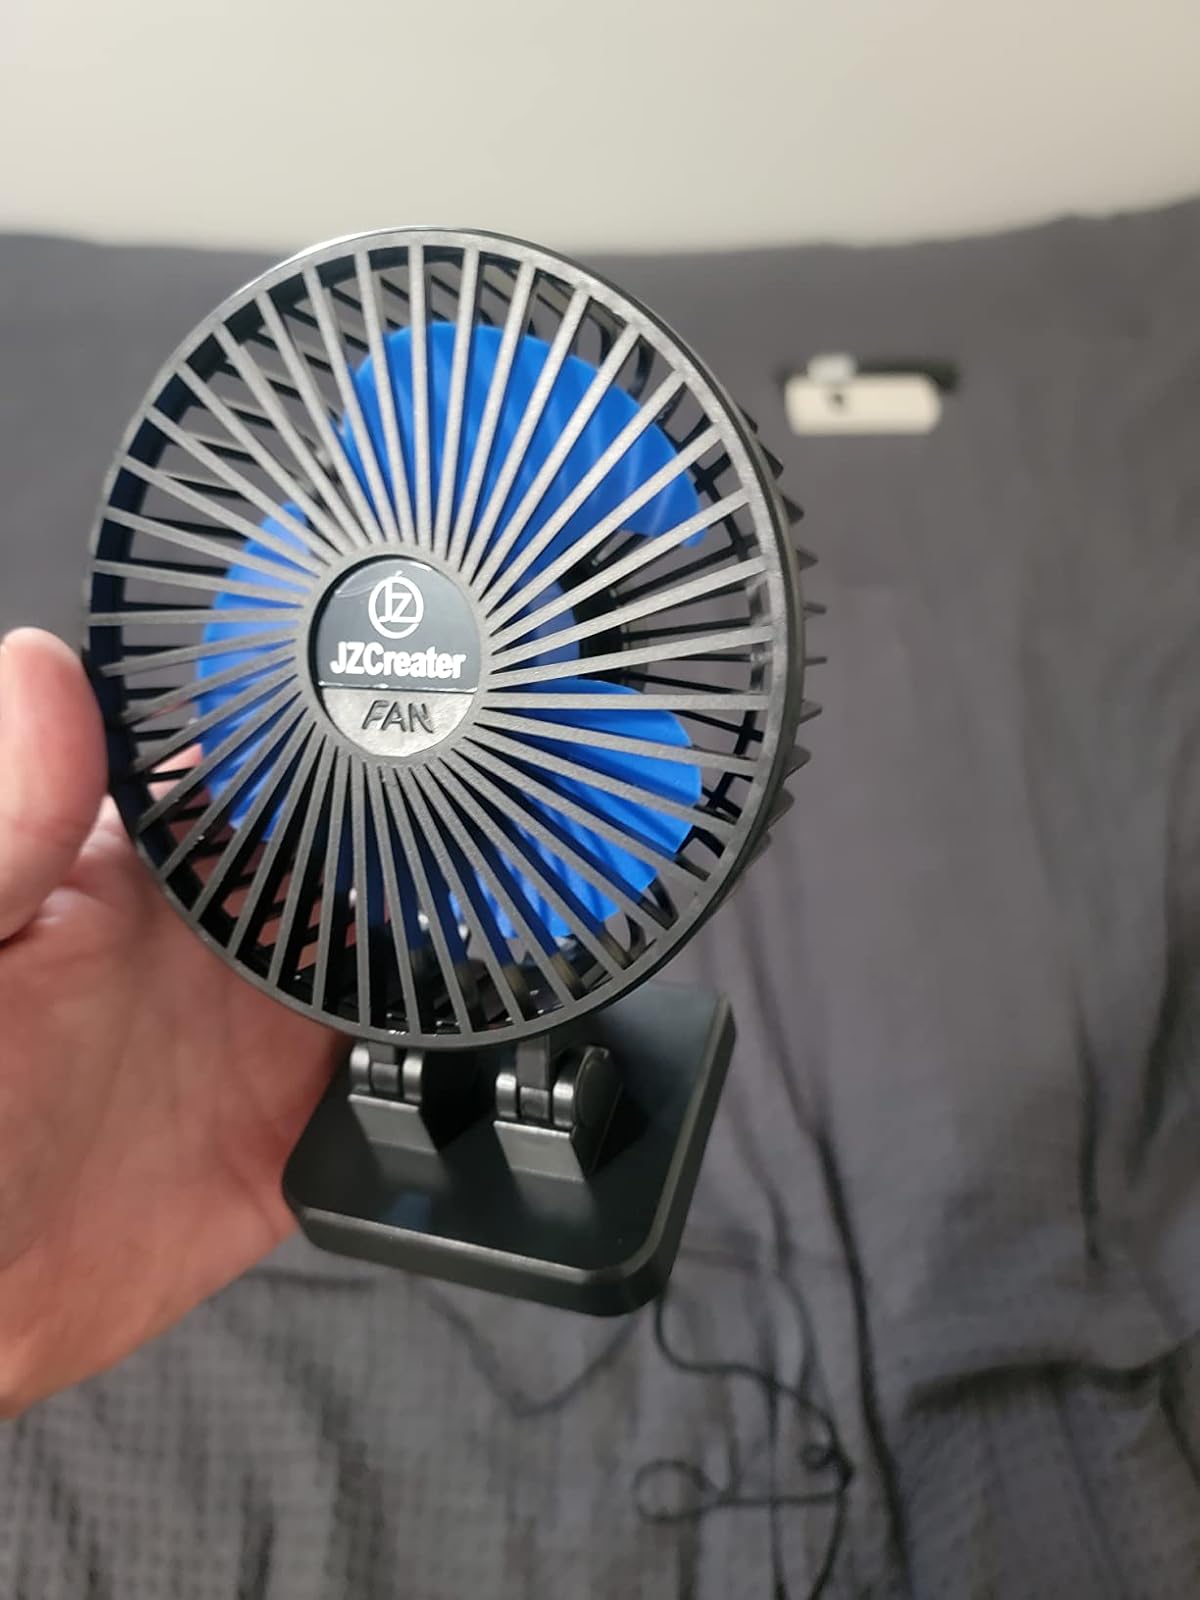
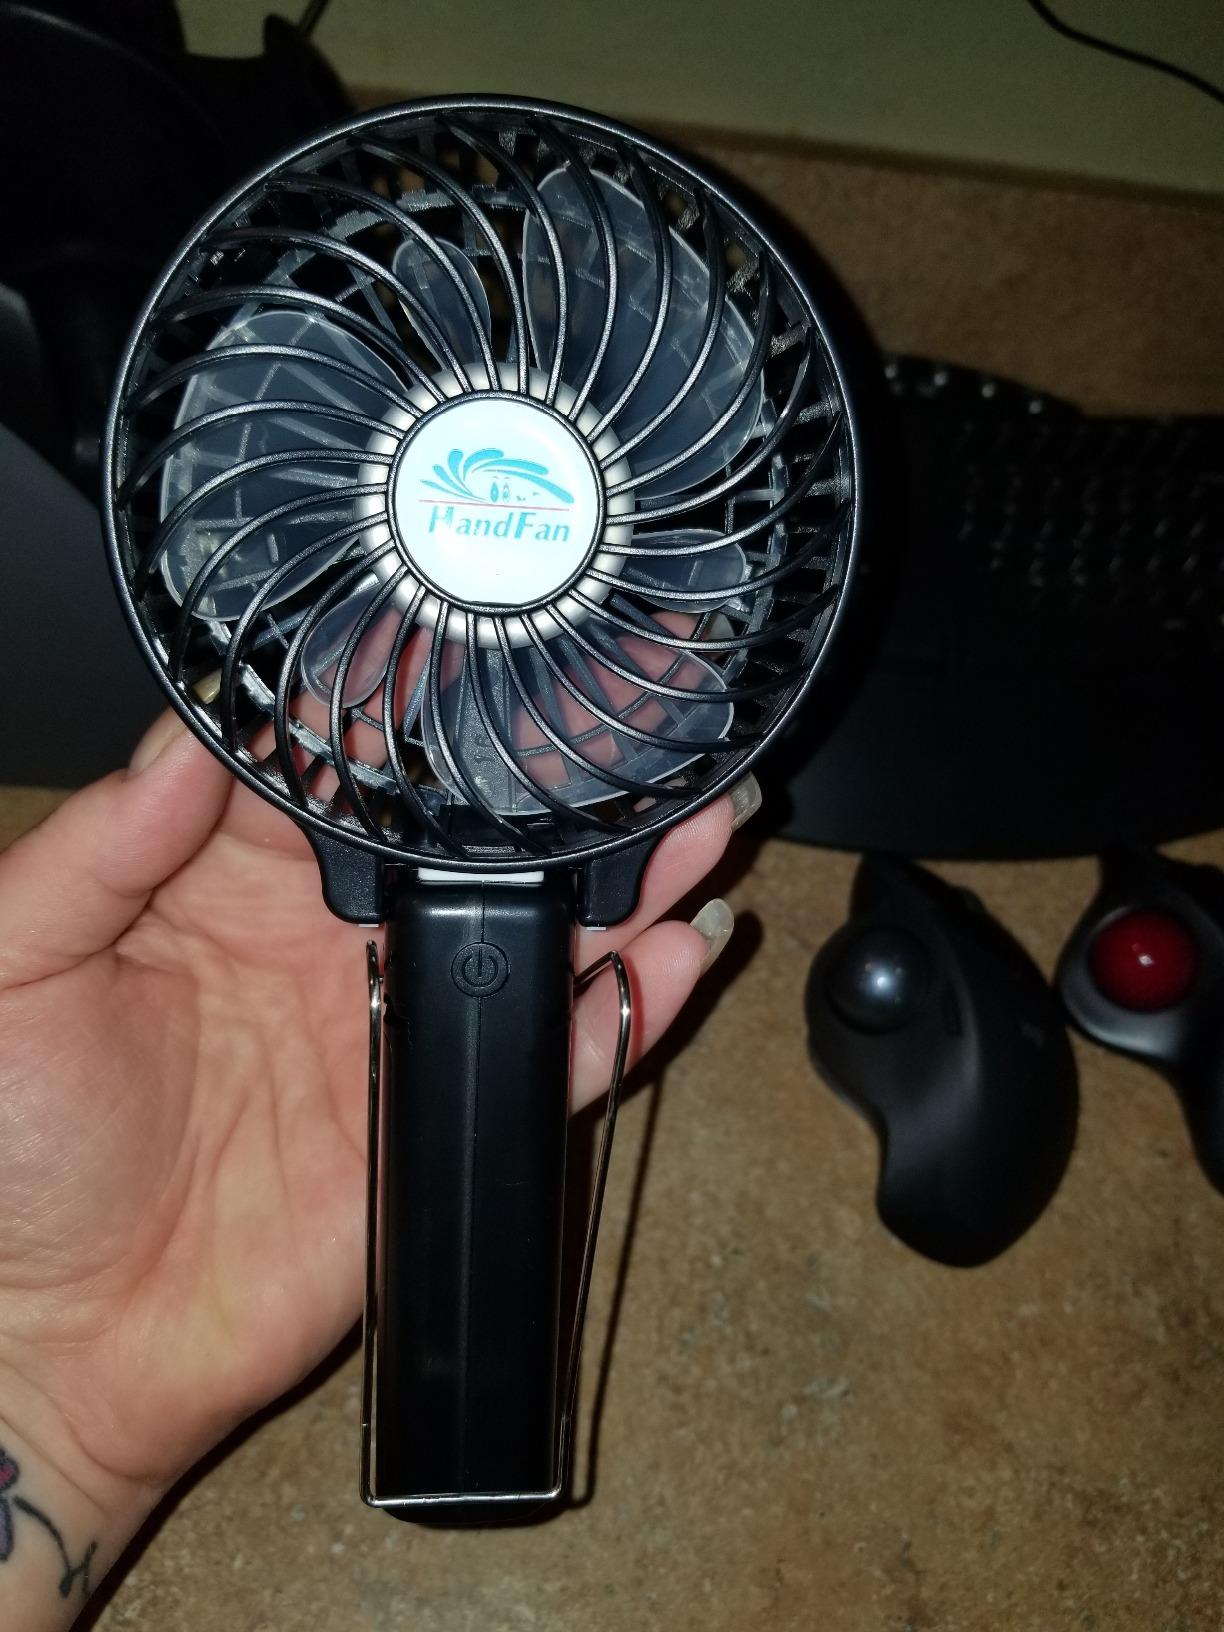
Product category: fan
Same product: no